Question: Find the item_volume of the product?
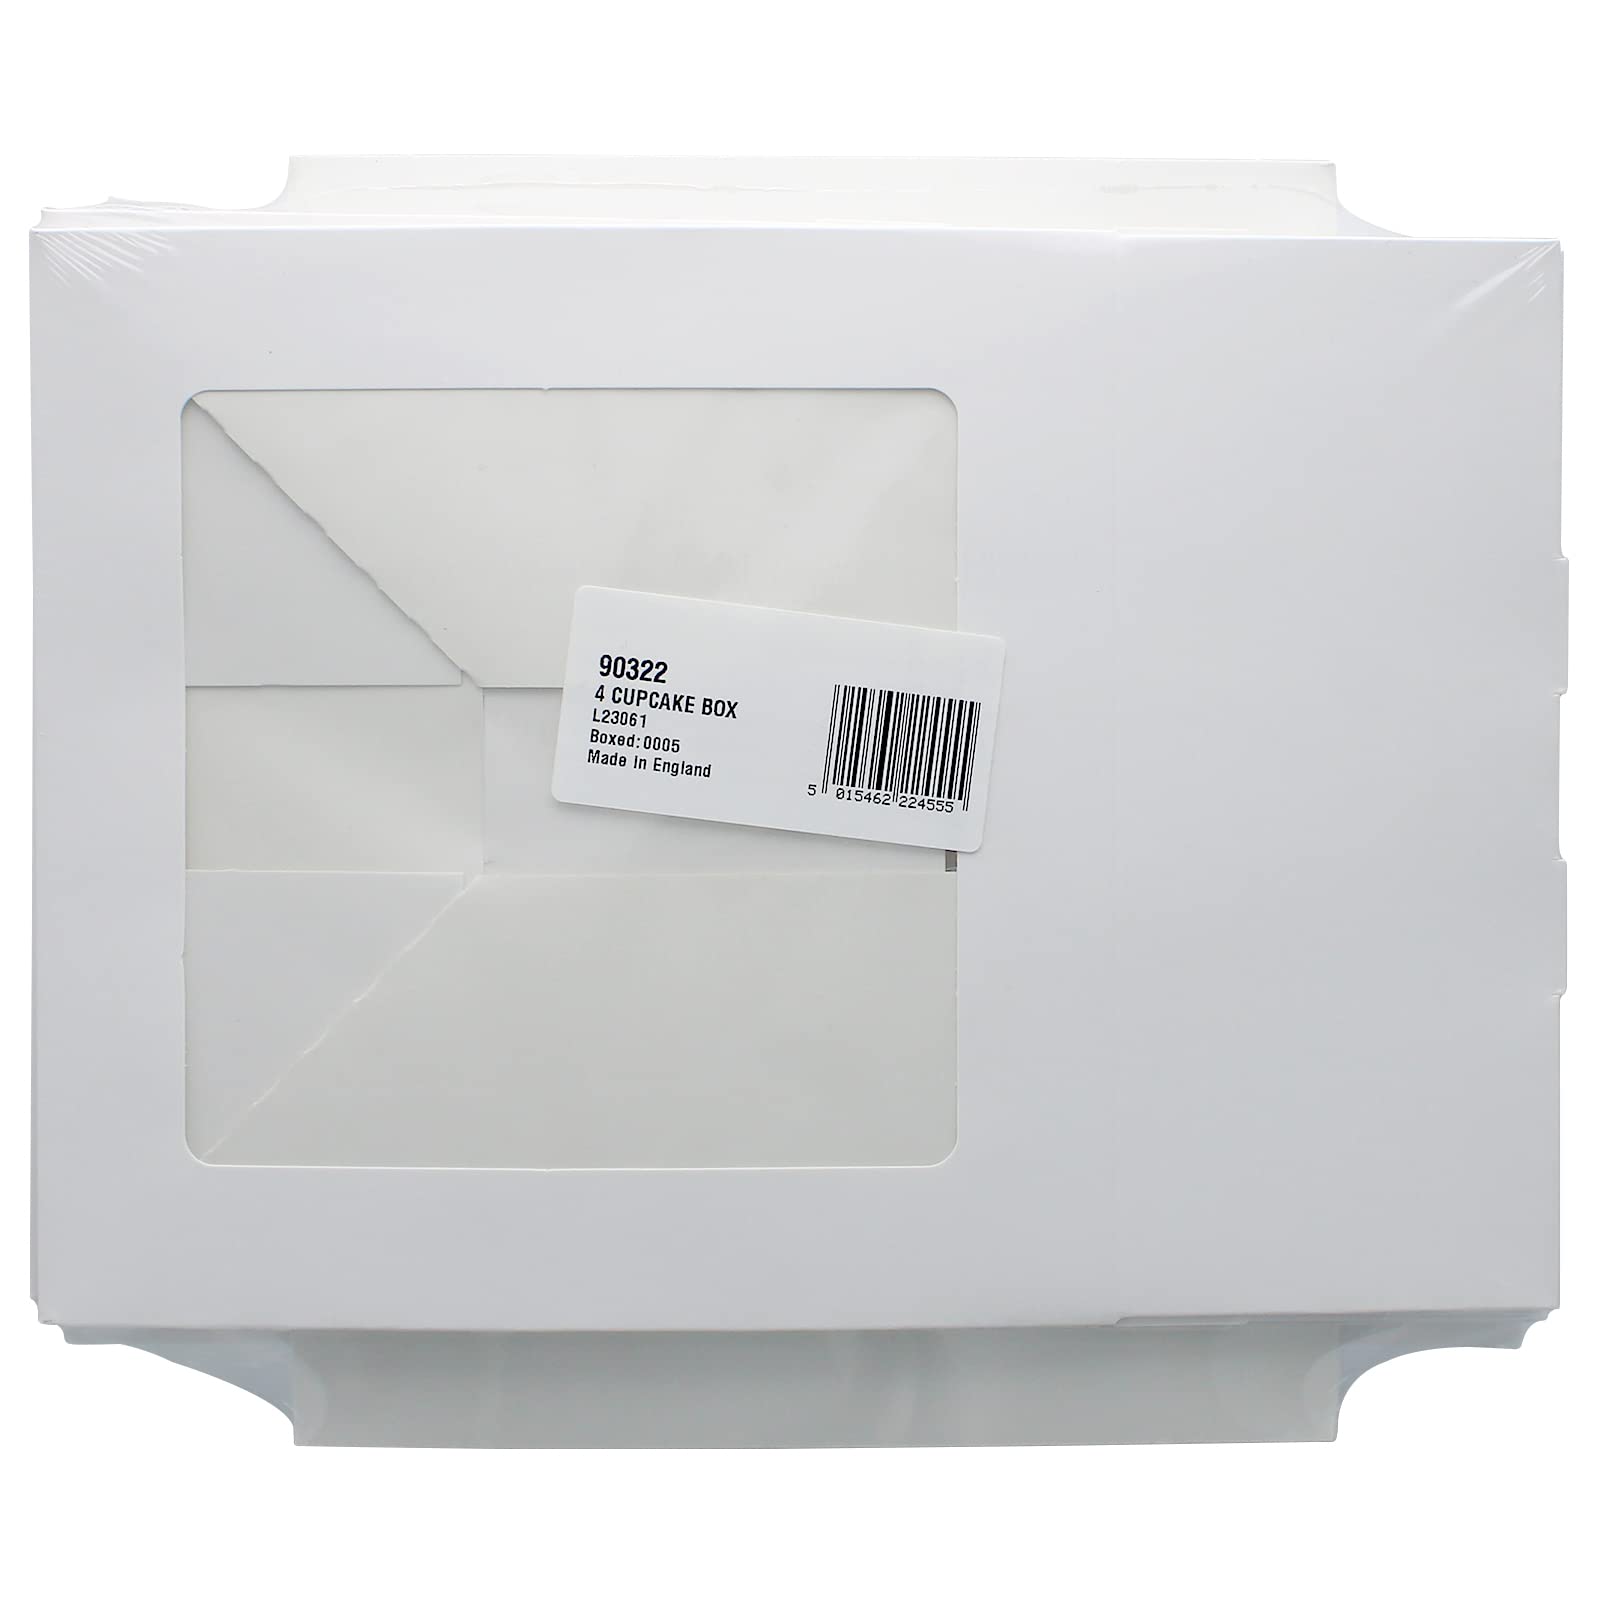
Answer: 23061.0 litre